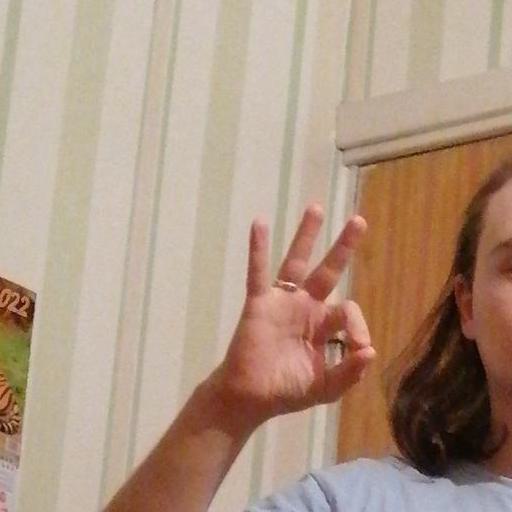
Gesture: ok